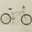
Label: bicycle